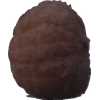
Label: orange_peeled